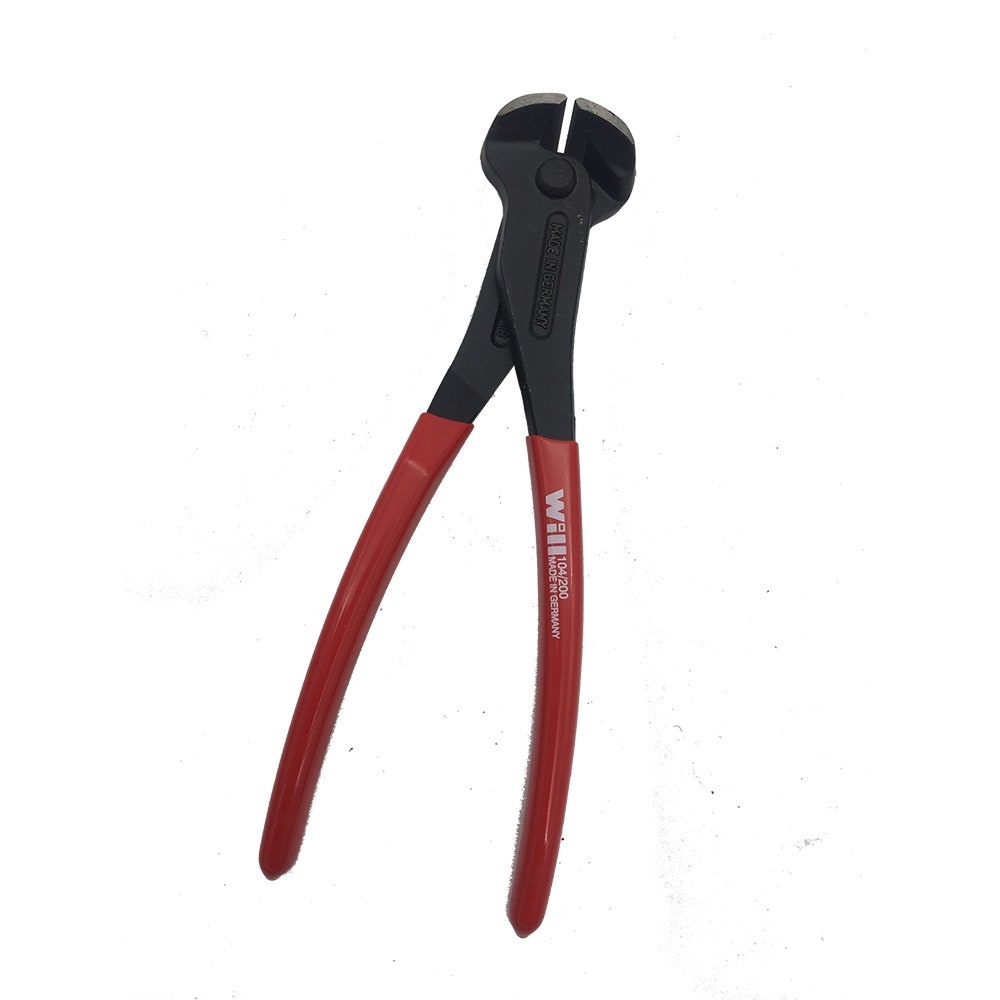
WILL 200mm End Cutting Nipper 104 200
End cutting nippers for soft and hard wire. Used to cut and twist binding/tie wire. - German Made - Moulded Handle - Precision cutting edge - HRC 60 rated - Max wire size 3.8mm Part No: 104/200 Barcode: 4007883106016 Material: Steel Brand: Will Warranty: 1 Year
Brand: Will
Category: Hardware > Tools > Cutters > Nippers > End-Cutting Nippers